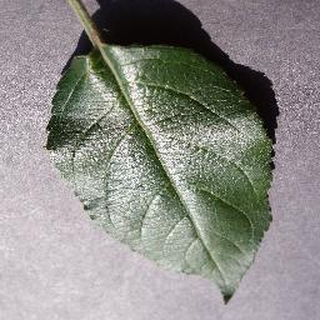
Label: healthy_apple